TEX9

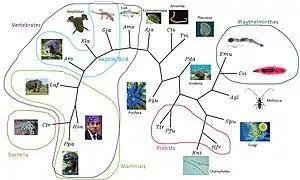
Unrooted phylogenetic tree of TEX9 orthologs. Branch length represents relative evolutionary distance between organisms.

All of the orthologs of TEX9 are derived from the same common ancestor except the gene found in "Chlamydia", which is thought to have transferred from humans into the bacterium.